John Wakeman

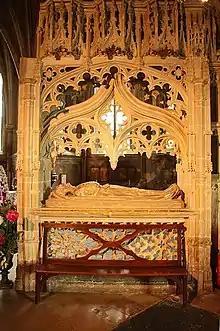
The cadaver monument which Abbot Wakeman had erected for himself at Tewkesbury Abbey

John Wakeman (died 1549) was an English Benedictine, the last Abbot of Tewkesbury and first Bishop of Gloucester, both posts in the English county of Gloucestershire. In the earlier part of his life he went by the name John Wiche.